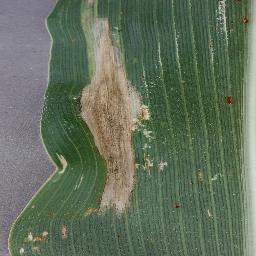
Label: Corn_(Maize)___Northern_Leaf_Blight